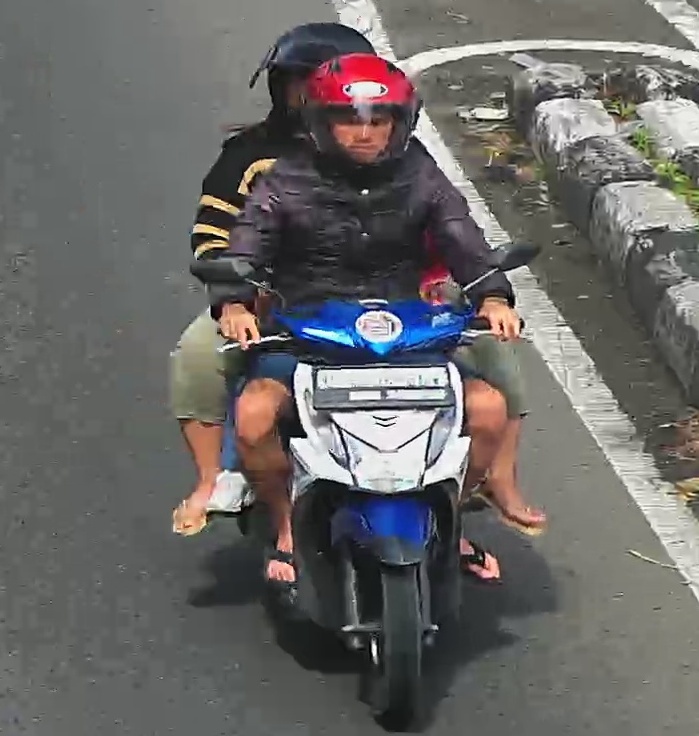
person-with-helmet: 2
person-without-helmet: 0